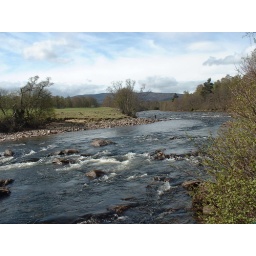
Exciting water to fish and good holding water in the summer.